Pterosaur

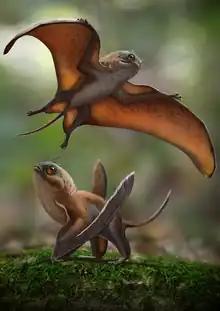
Specimens of anurognathid pterosaurs ("Sinomacrops" pictured) were the first to indicate complex feather-like structures in pterosaurs

The hindlimbs of pterosaurs were strongly built, yet relative to their wingspans smaller than those of birds. They were long in comparison to the torso length. The thighbone was rather straight, with the head making only a small angle with the shaft. This implies that the legs were not held vertically below the body but were somewhat sprawling. The shinbone was often fused with the upper ankle bones into a tibiotarsus that was longer than the thighbone. It could attain a vertical position when walking. The calf bone tended to be slender, especially at its lower end that in advanced forms did not reach the ankle, sometimes reducing total length to a third. Typically, it was fused to the shinbone. The ankle was a simple, "mesotarsal", hinge. The, rather long and slender, metatarsus was always splayed to some degree. The foot was plantigrade, meaning that during the walking cycle the sole of the metatarsus was pressed onto the soil.